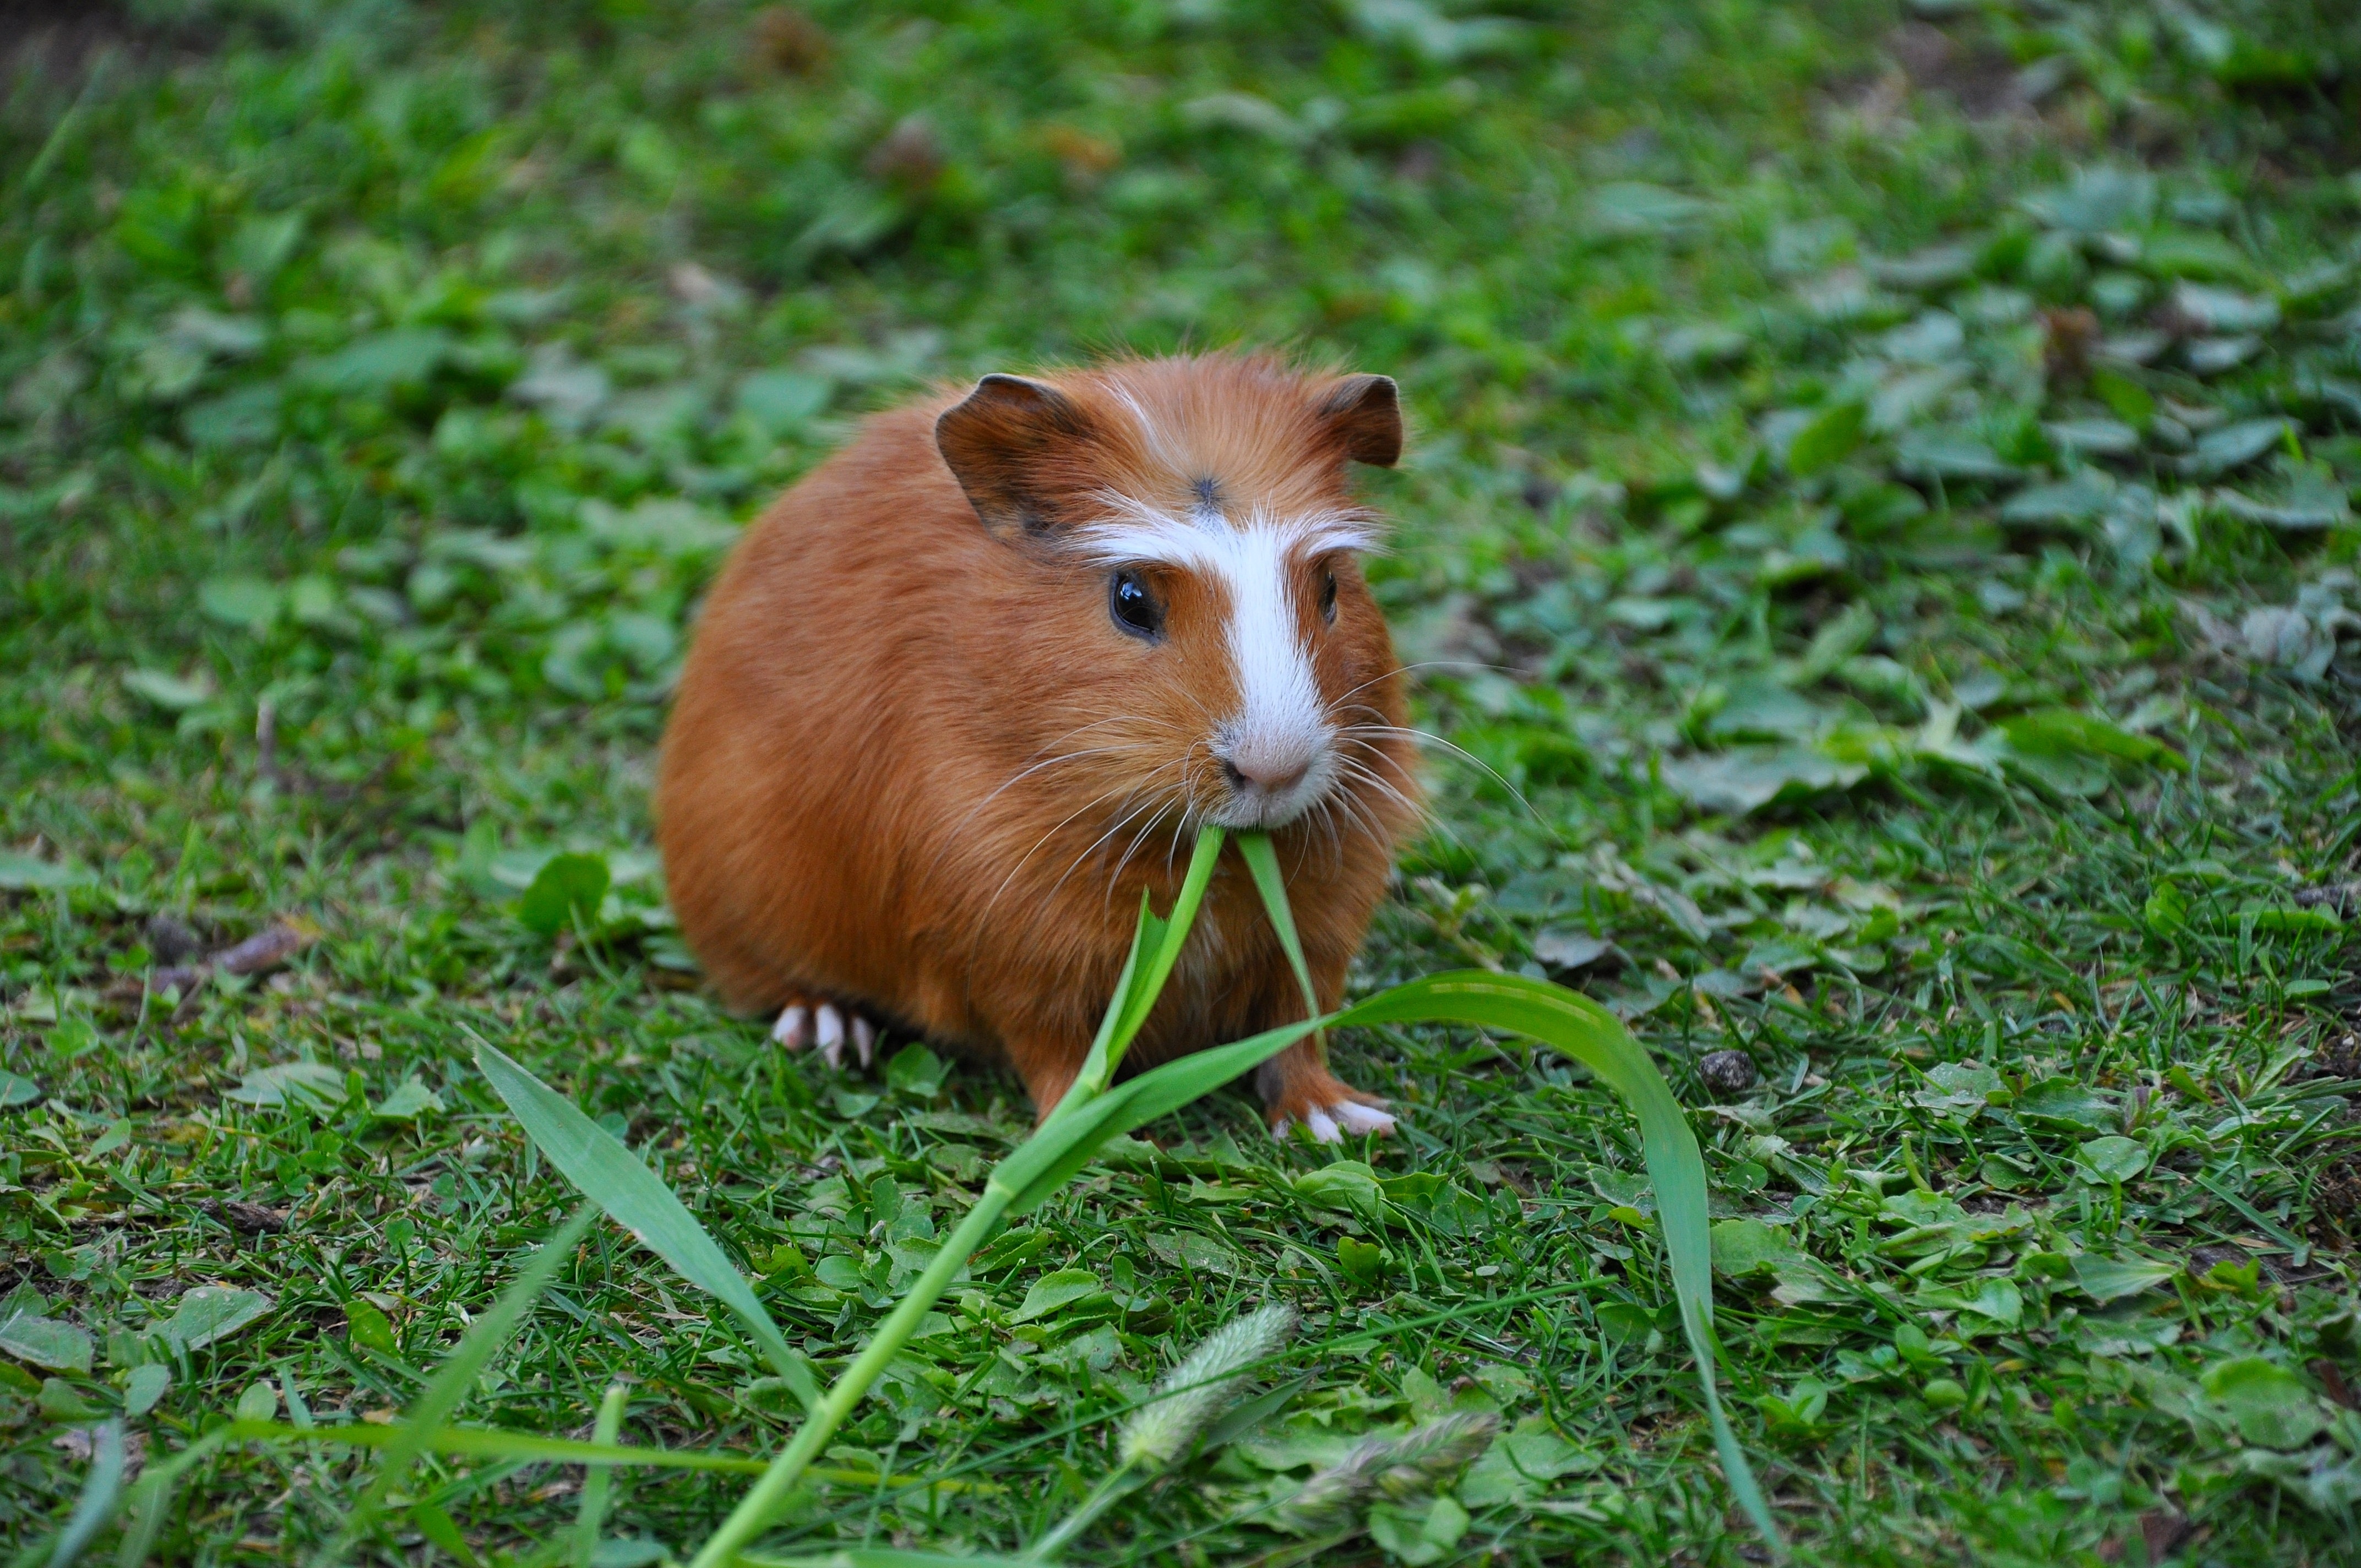
grass, wildlife, pet, mammal, rodent, fauna, guinea pig, vertebrate, nager